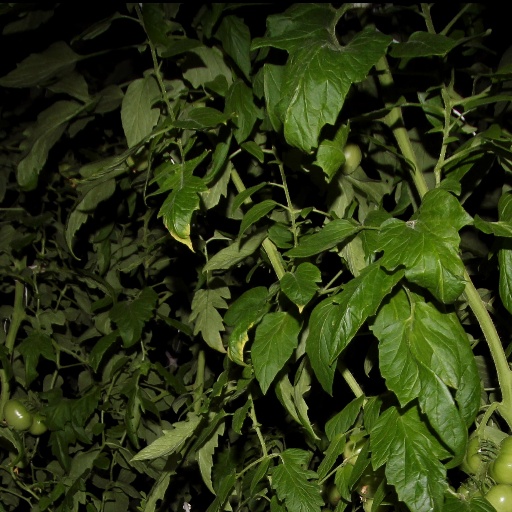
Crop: tomato